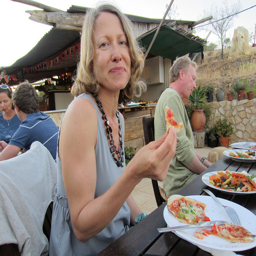
A woman is eating a slice of pizza.
A smiling woman eats outdoors with a group of people.
A woman enjoying a gourmet pizza at an outdoor restaurant with friends
A woman smiles and holds a piece of pizza.
a woman sitting a table with a piece of food in her hand